Vought F6U Pirate

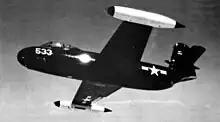
An XF6U-1 without afterburner.

A specification was issued by the Navy's Bureau of Aeronautics (BuAer) for a single-seat, carrier-based fighter powered by a Westinghouse 24C (later J34) axial turbojet on 5 September 1944. Chance Vought was awarded a contract for three V-340 (company designation) prototypes on 29 December 1944.